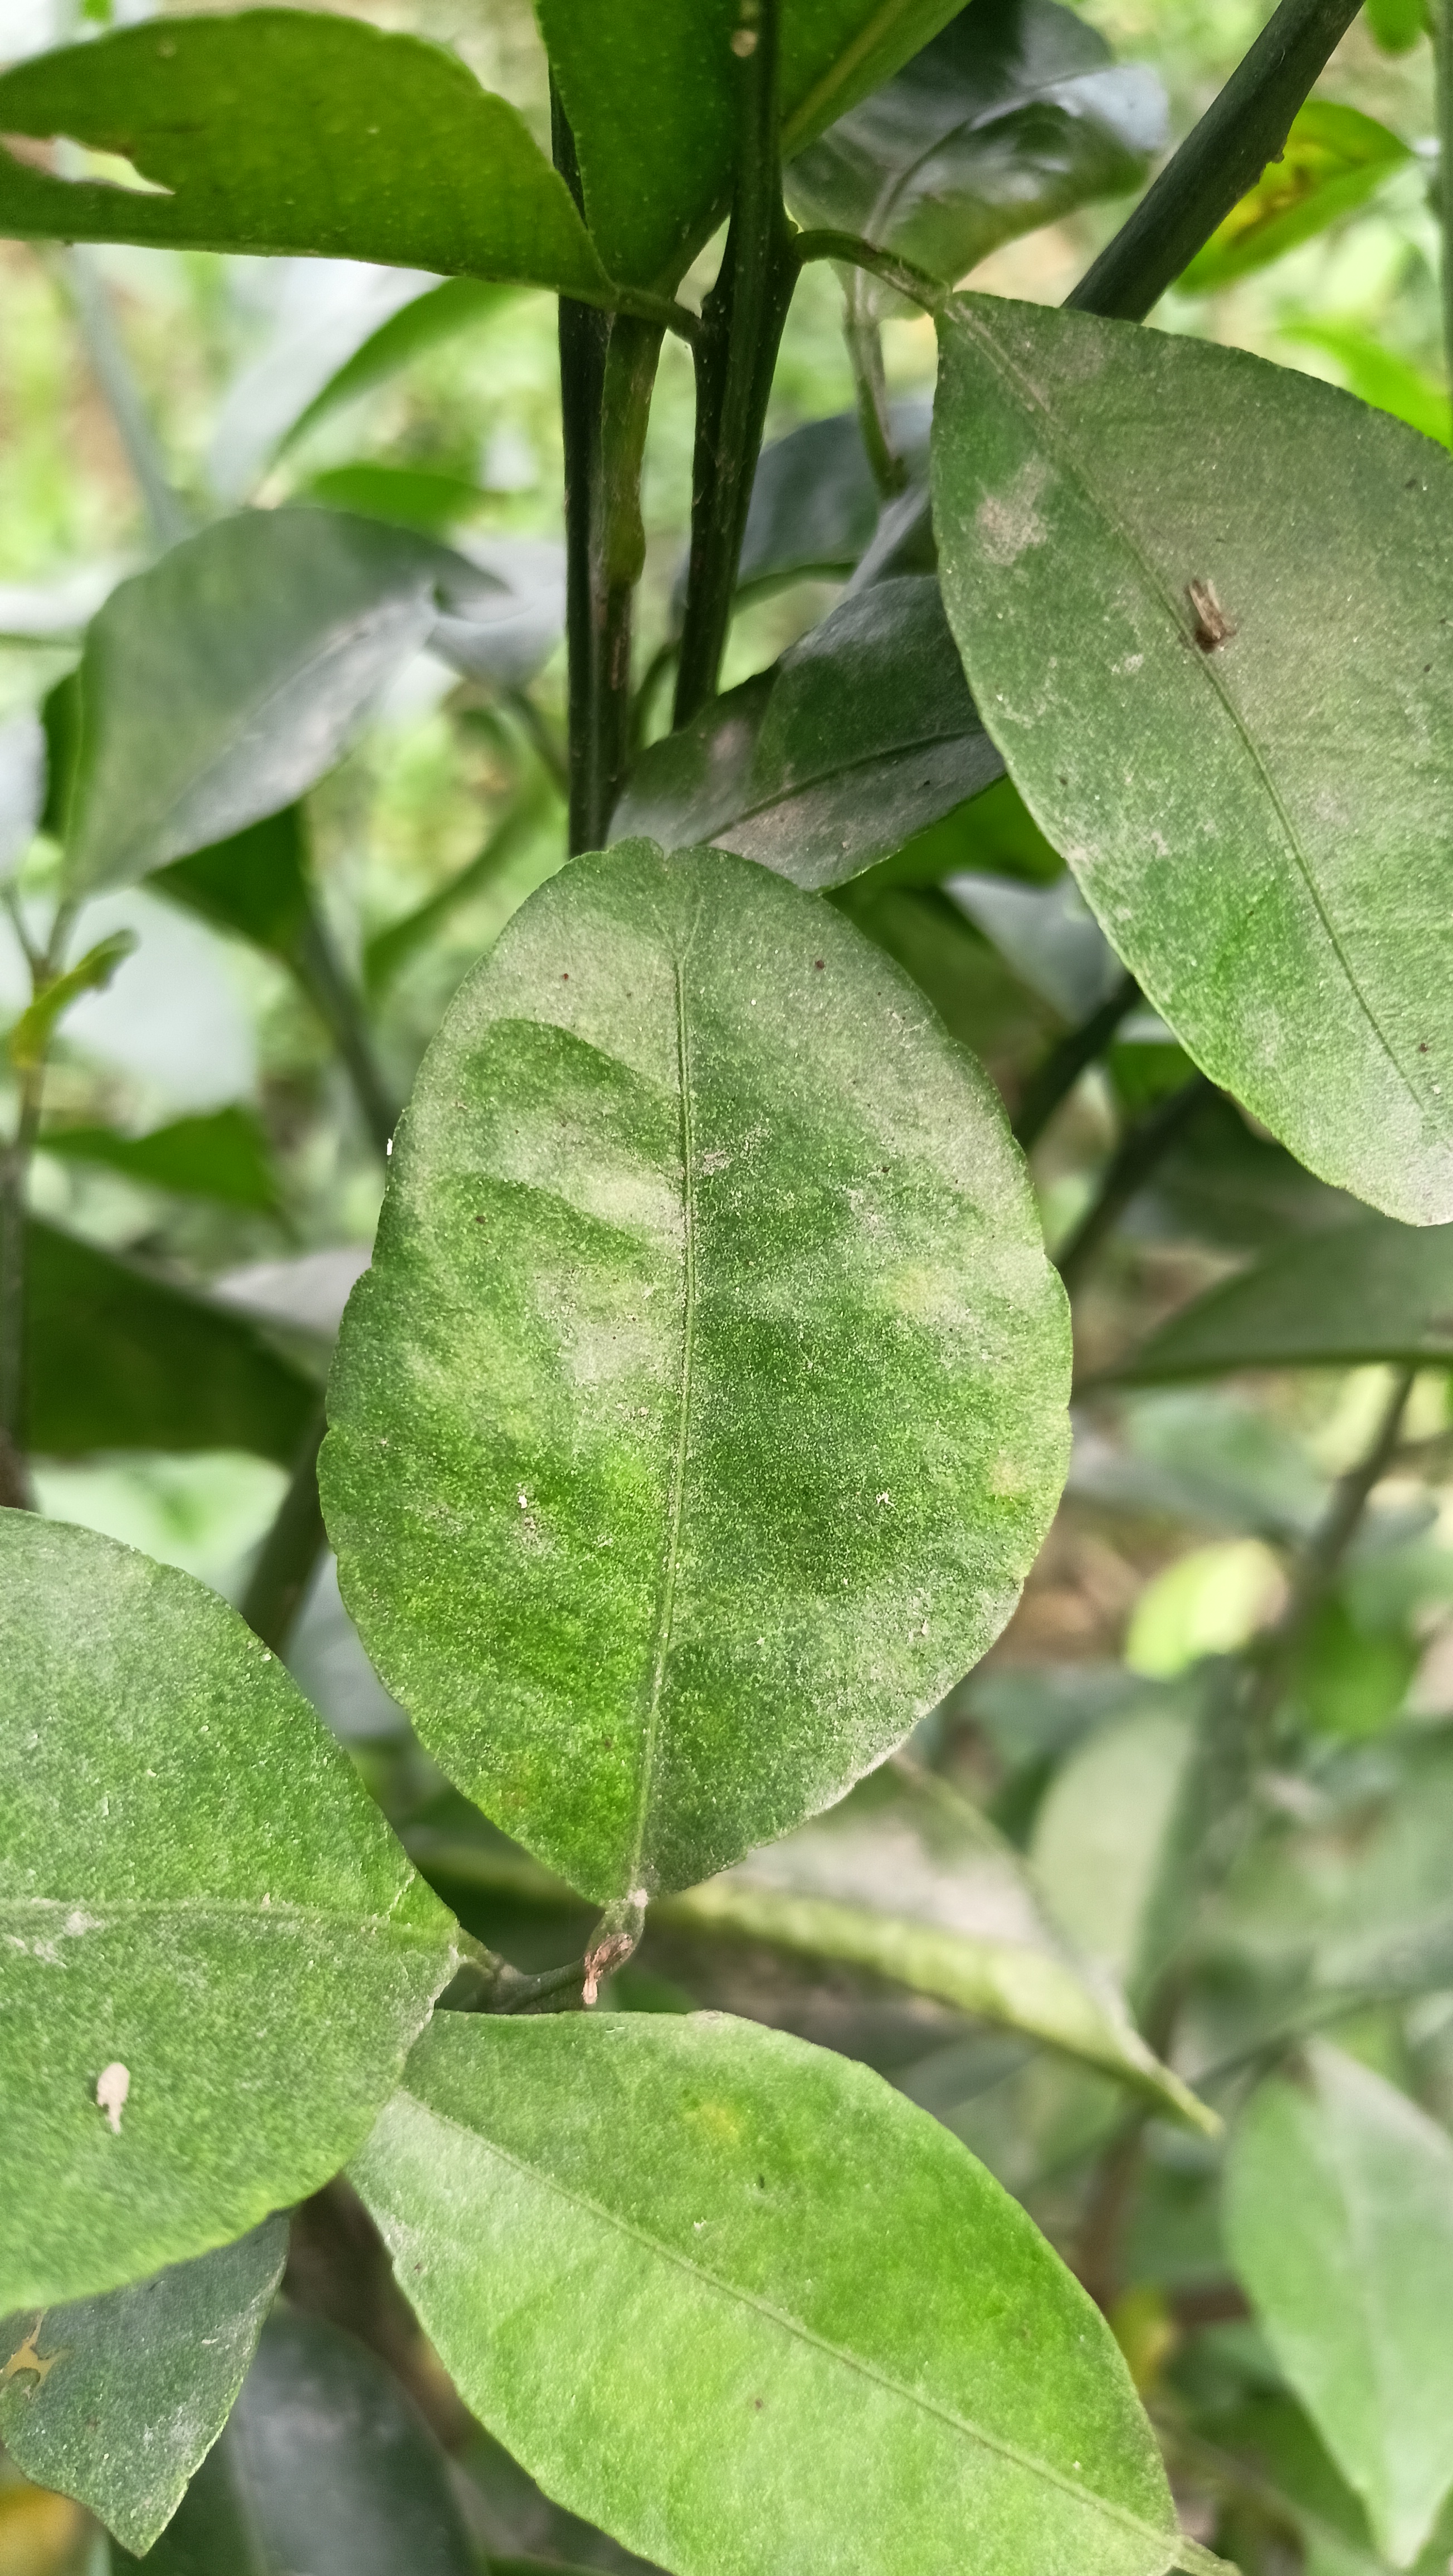
Mandarin leaf variety: China Mishti